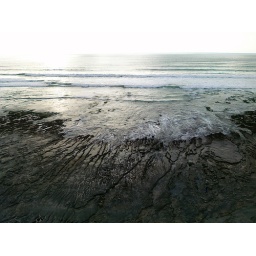
The beach in Del Mar after a storm had washed away most of the sand